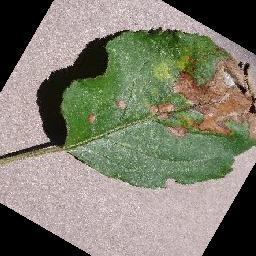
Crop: apple
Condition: black_rot